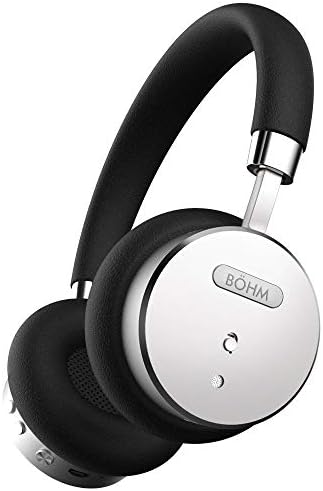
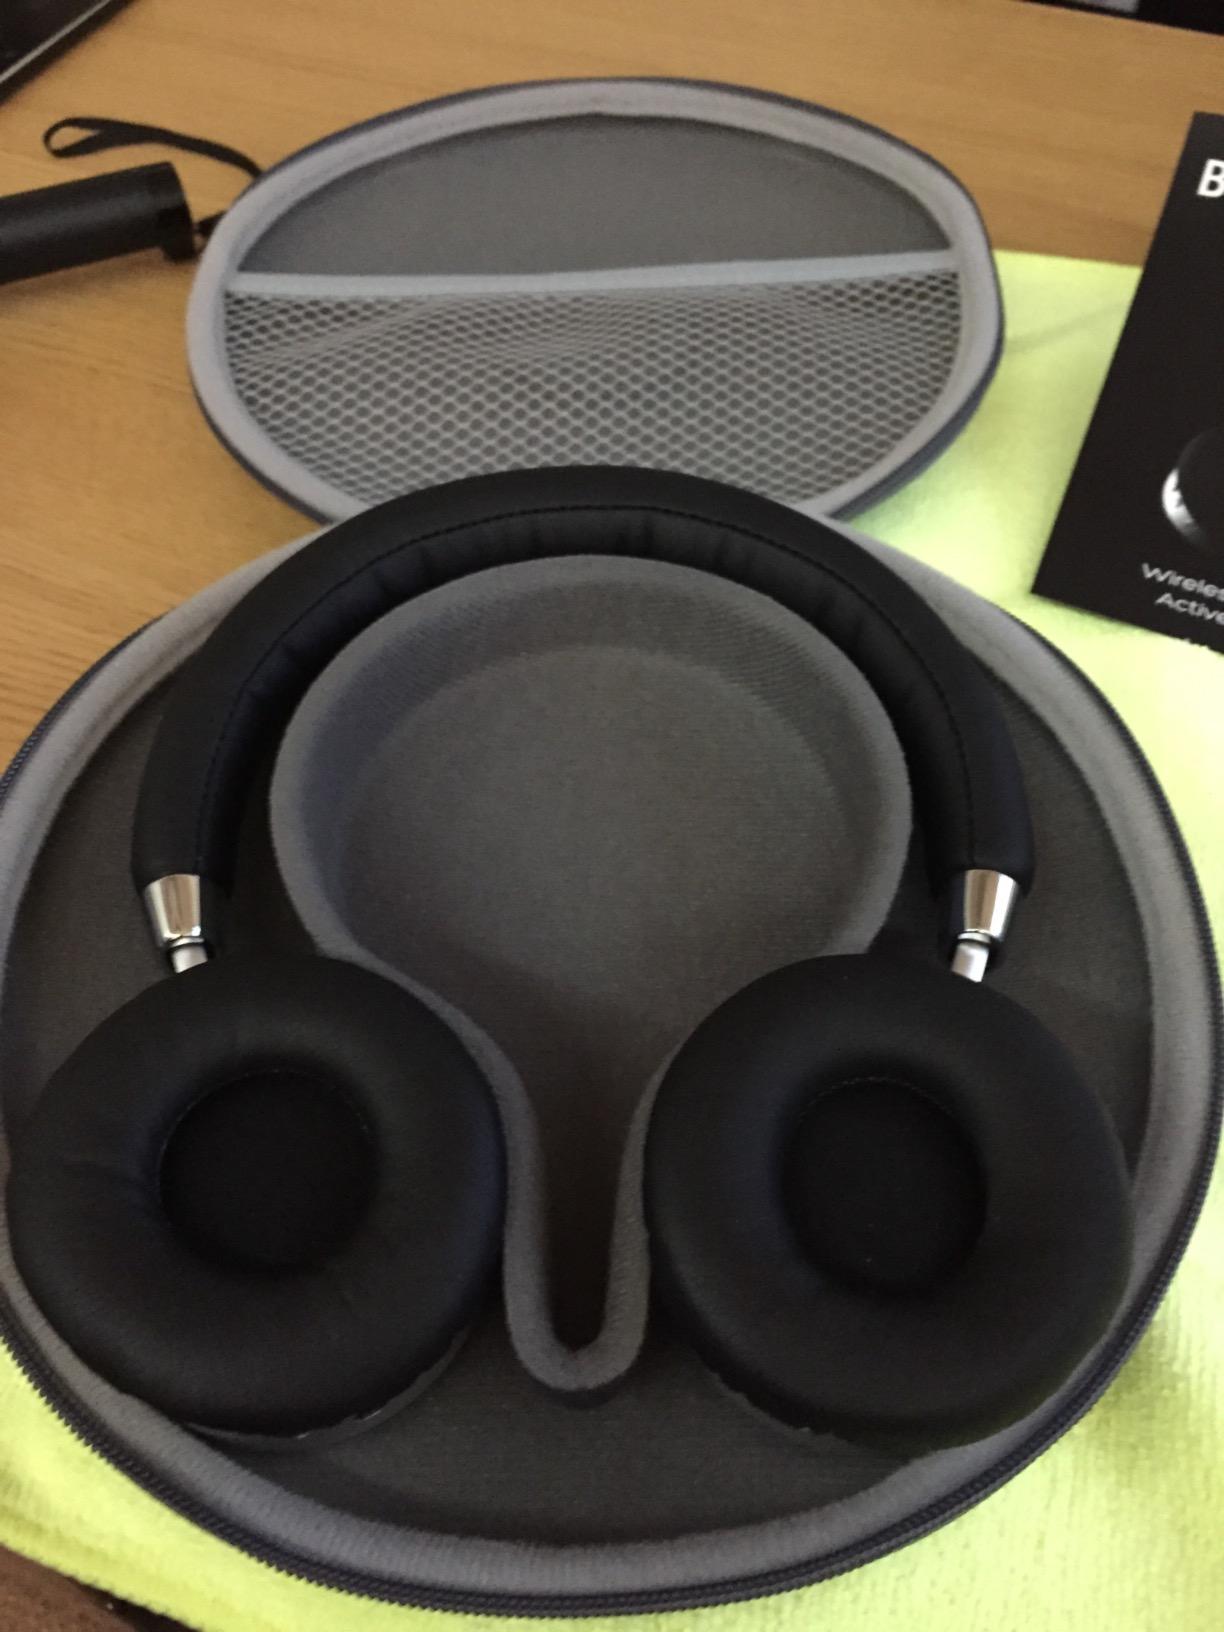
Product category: headphones
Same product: yes